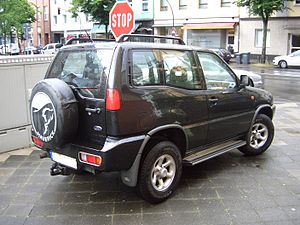
Ford Maverick (Europa) / Maverick '93 (1993−1998)
Ford Maverick 3-dørs (1993–1996)
Ford Maverick var en kompakt SUV fra Ford Motor Company, som mellem starten af 1993 og midten af 2007 blev solgt i Europa. Frem til slutningen af 1998 blev bilen bygget hos Nissan Motor Ibérica i Spanien, hvorefter Ford selv byggede bilen i USA.